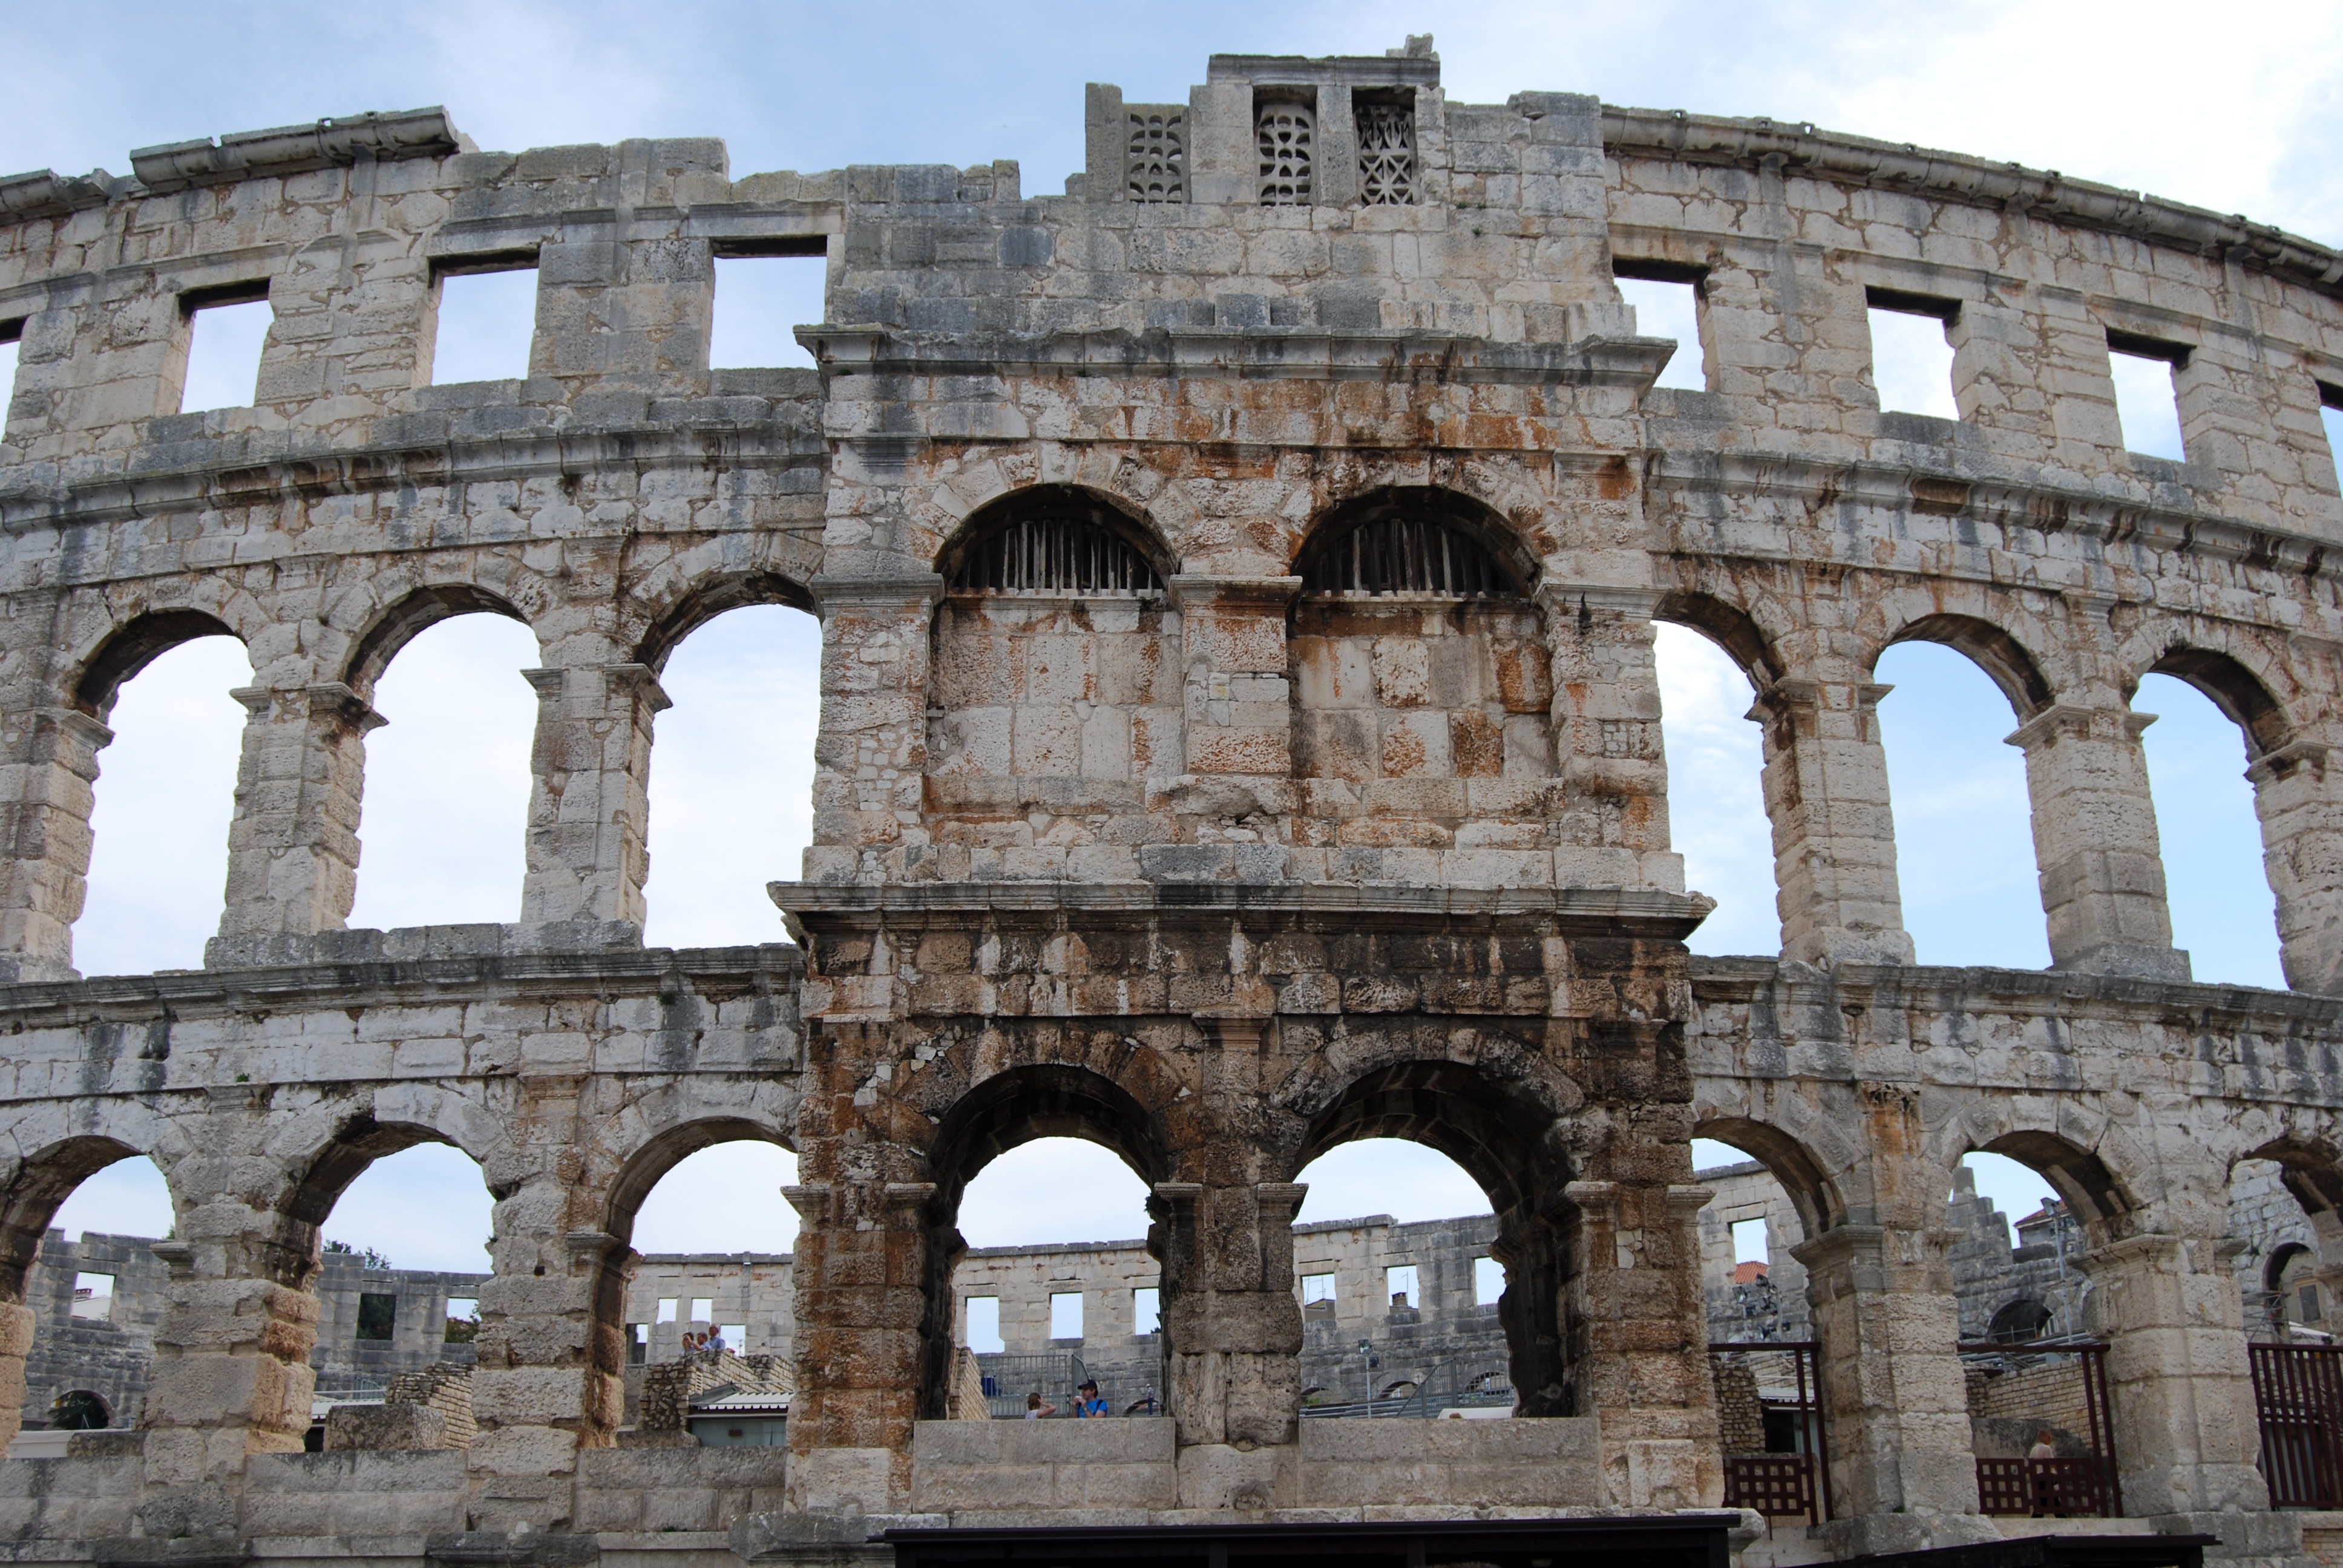
architecture, structure, bridge, antique, monument, arch, landmark, facade, croatia, amphitheatre, arcade, istria, monuments, ancient rome, pula, aqueduct, the coliseum, pula arena, the amphitheater, roman temple, triumphal arch, ancient history, ancient roman architecture